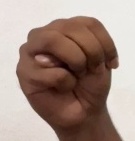
ASL sign: M